Sheffield, Ashton-under-Lyne and Manchester Railway

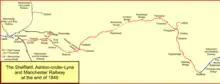
The Sheffield, Ashton-under-Lyne and Manchester Railway on the last day of its independent existence

At the end of the 18th century, the need for improved transport links between Manchester and Sheffield, only apart but separated by the upland Peak District, was increasing. The canal route involved a long northwards detour through the Pennines, and the journey took eight days.